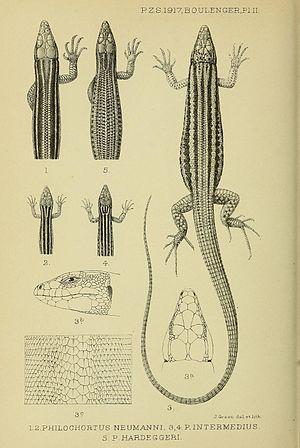
Philochortus est un genre de sauriens de la famille des Lacertidae.